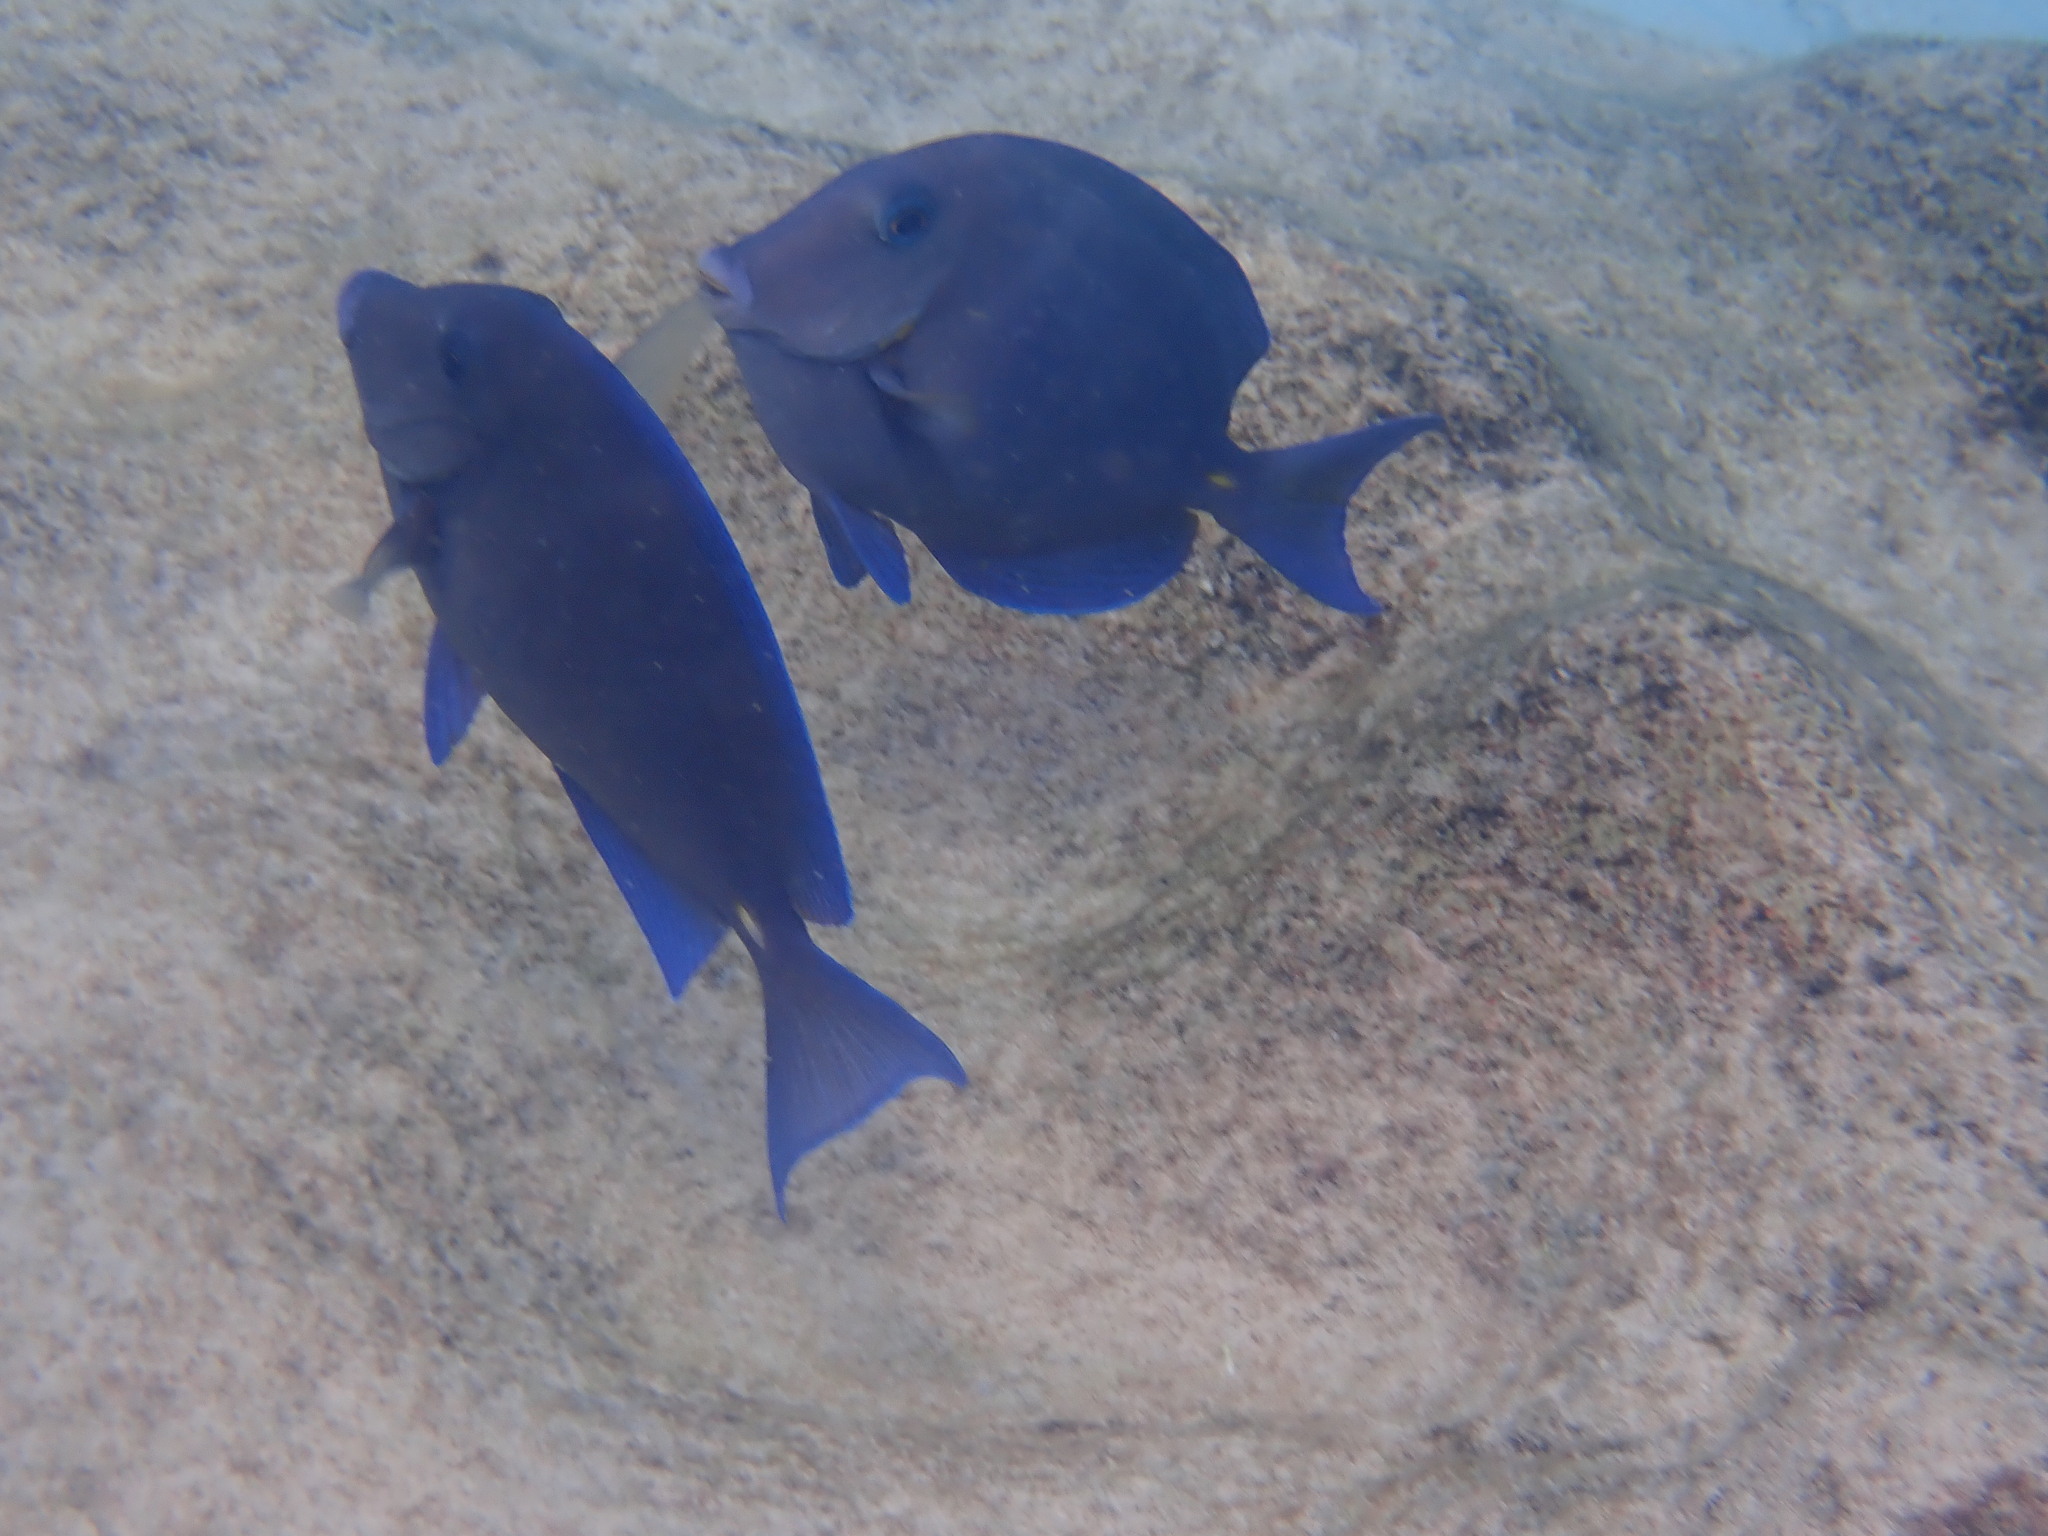
Acanthurus coeruleus (Atlantic Blue Tang)